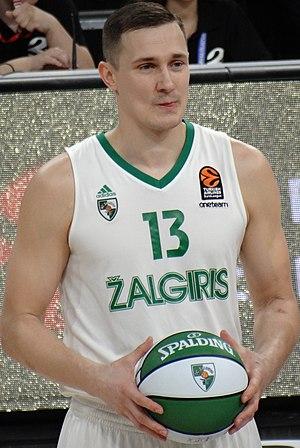
Paulius Jankūnas, né le 29 avril 1984 à Kaunas, est un joueur lituanien de basket-ball, évoluant au poste d'ailier fort.